History of the Kansas City metropolitan area

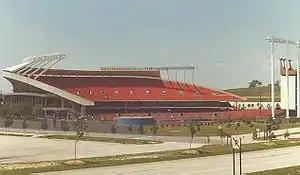
Kauffman Stadium, , has since redecorated in the team colors of blue and white.

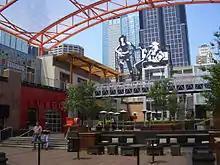
The Power & Light District has a performance space.

In 1967, the Kansas City Chiefs participated in the first Super Bowl, losing to the Green Bay Packers. That year, Charlie Finley got permission to move the Kansas City Athletics out of the 1923-era Municipal Stadium. Kansas City responded to these developments by approving a bond issue to build the Truman Sports Complex on the extreme suburban eastern edge of the city by the intersection of Interstates 70 and 435. The construction of the complex was so successful that many major league ballparks and football stadiums have been designed in accordance with the Truman Complex master plan, and most have been designed by Kansas City architects.